Pictou Landing First Nation

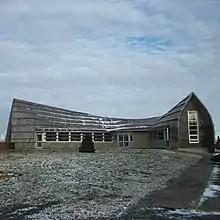
Pictou Landing Health Centre (Fisher's Grant 24)

Pictou Landing First Nations is a Mi'kmaq First Nation band government in Nova Scotia, Canada. Their territory spans five reserves that have a combined area of . As of September 2017, the Mi'kmaq population is 485 on their own reserve, 23 on other reserves and 157 living off-reserve.